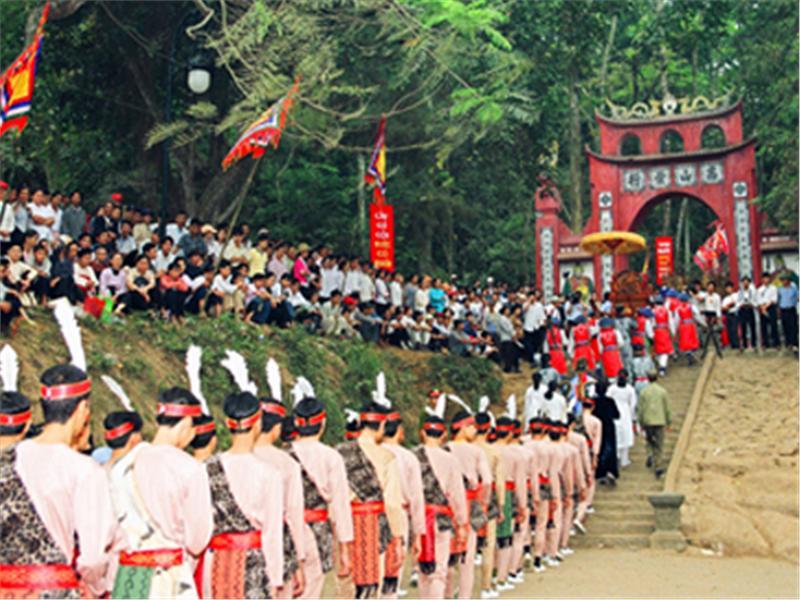
có nhiều người đang di chuyển vào bên trong khu đền thờ